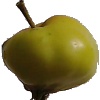
Label: Apple Red Yellow 2